Bug (2002 film)

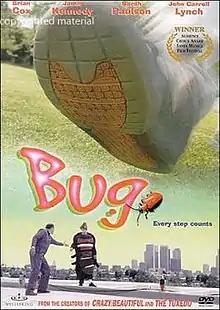
DVD cover

Bug is a 2002 American comedy film, directed by Phil Hay and Matt Manfredi. It was released on February 28, 2002.